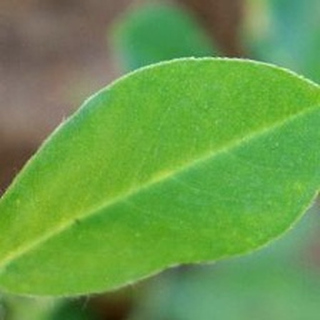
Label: healthy_groundnut